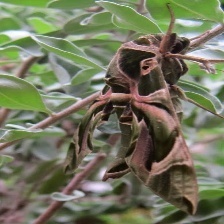
Species: OLEANDER HAWK MOTH